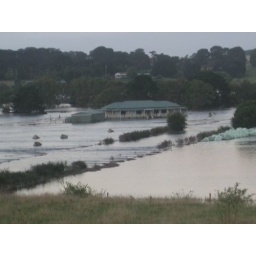
A house on the river plains near Panmure.